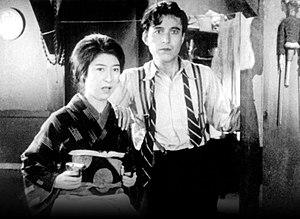
L'Épouse de la nuit, littéralement : La Femme de cette nuit, est un film muet japonais réalisé par Yasujirō Ozu, sorti en 1930.